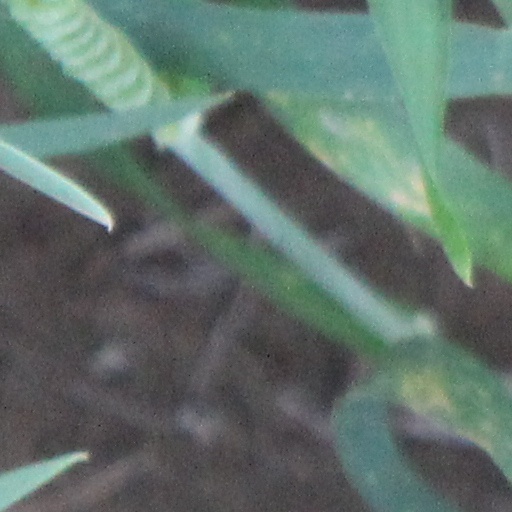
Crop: wheat